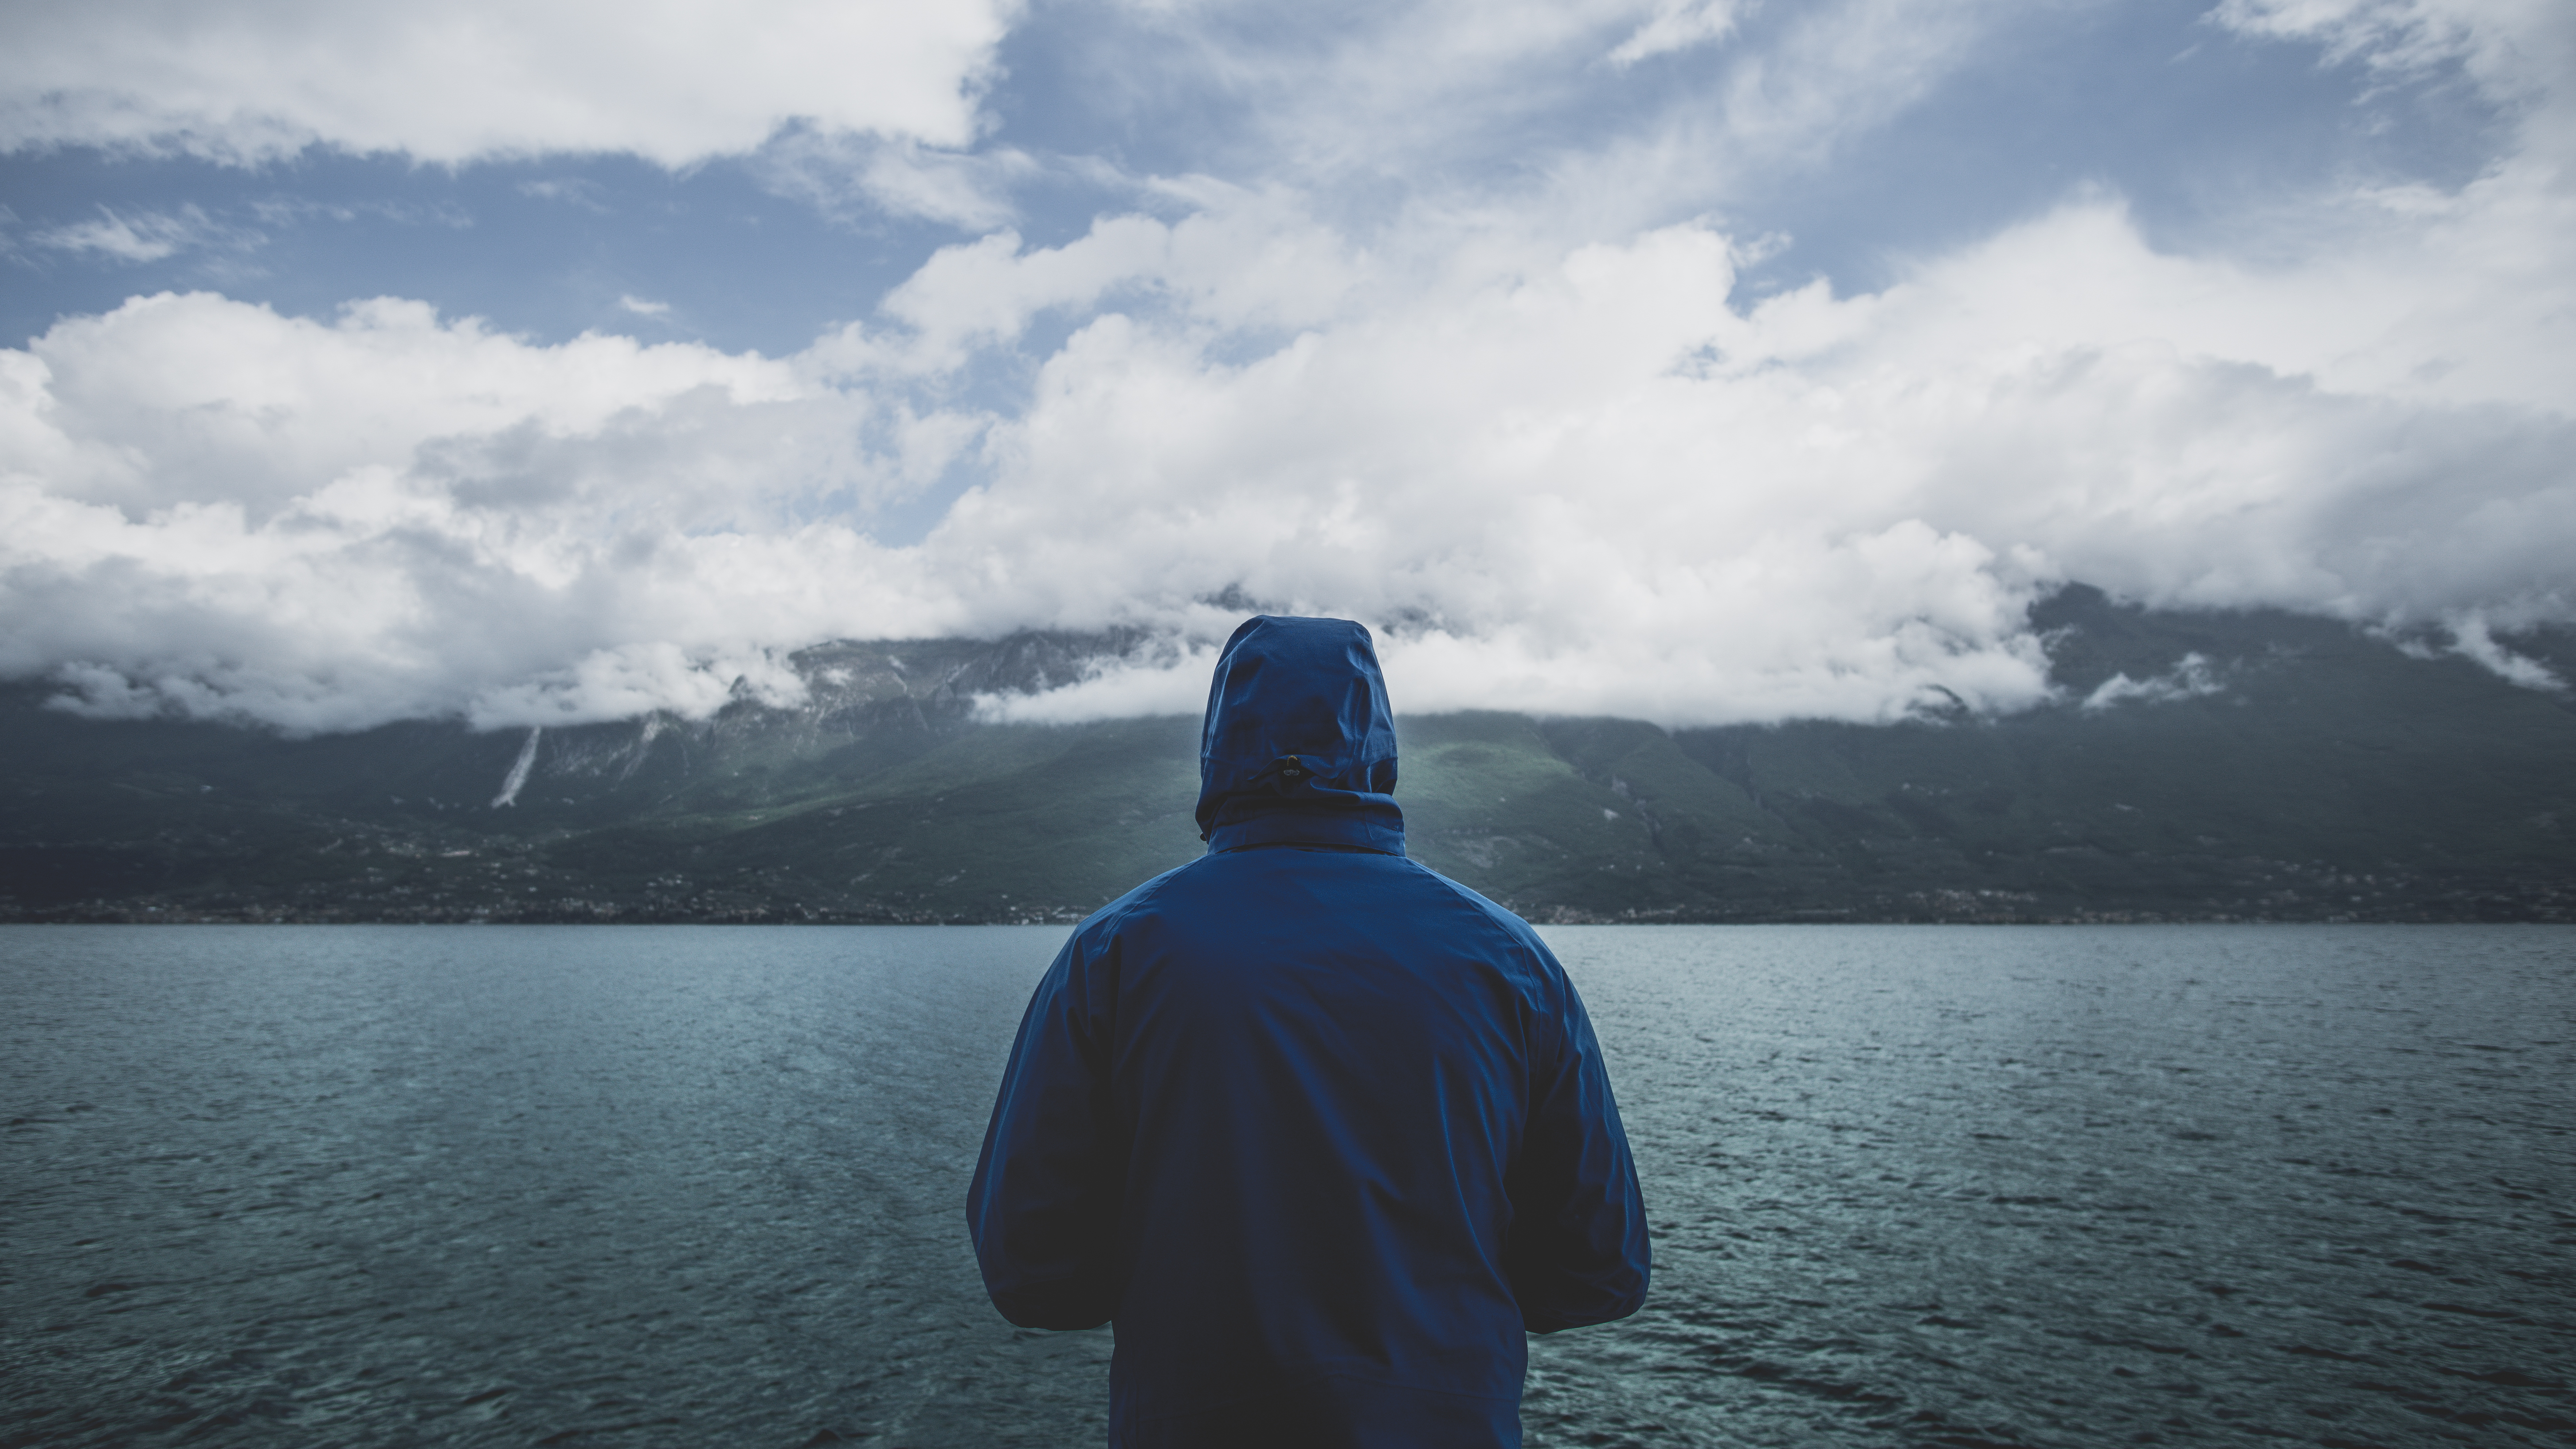
sea, water, ocean, horizon, mountain, cloud, morning, lake, ice, reflection, bay, fjord, loch, landform, atmospheric phenomenon, glacial landform